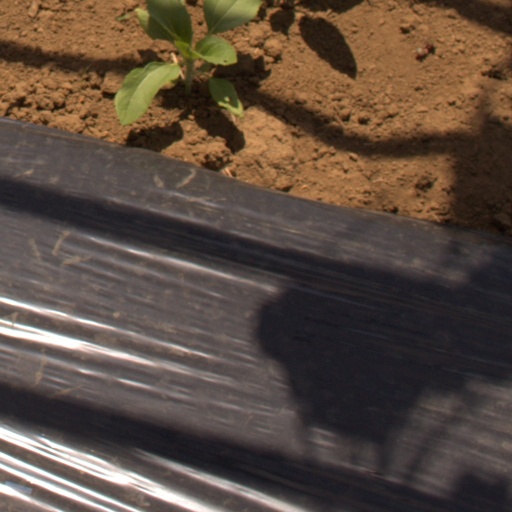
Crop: Jerusalem artichoke